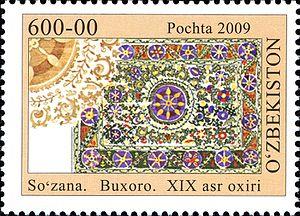
Le suzani est un type de broderie et de textile tribal décoratif d'Asie centrale et est principalement manufacturé en Ouzbékistan, au Tadjikistan, au Kazakhstan et en d'autres pays.